Abraham Furtado

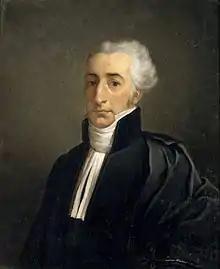
Abraham Furtado

Abraham Furtado (1756-1817) was born to a French Jewish family of Portuguese Marrano descent. He was born in London after his family emigrated there after the 1755 Lisbon earthquake. Soon after, they moved to a small town in southwestern France, Saint-Esprit (today, a district of Bayonne). After a short time, the family moved to Bordeaux, where Furtado was raised and educated. Throughout school he studied history, philosophy, and politics which spearheaded his involvement with politics as a young adult. Furtado was an active Jewish Girondist, a member of the Bordeaux Jewish Delegation, and a member of the Bordeaux Popular Commission. He was elected president of the Assembly of Notables and later served as secretary of Napoleon Bonaparte’s Grand Sanhedrin; a Jewish high court convened in Paris.